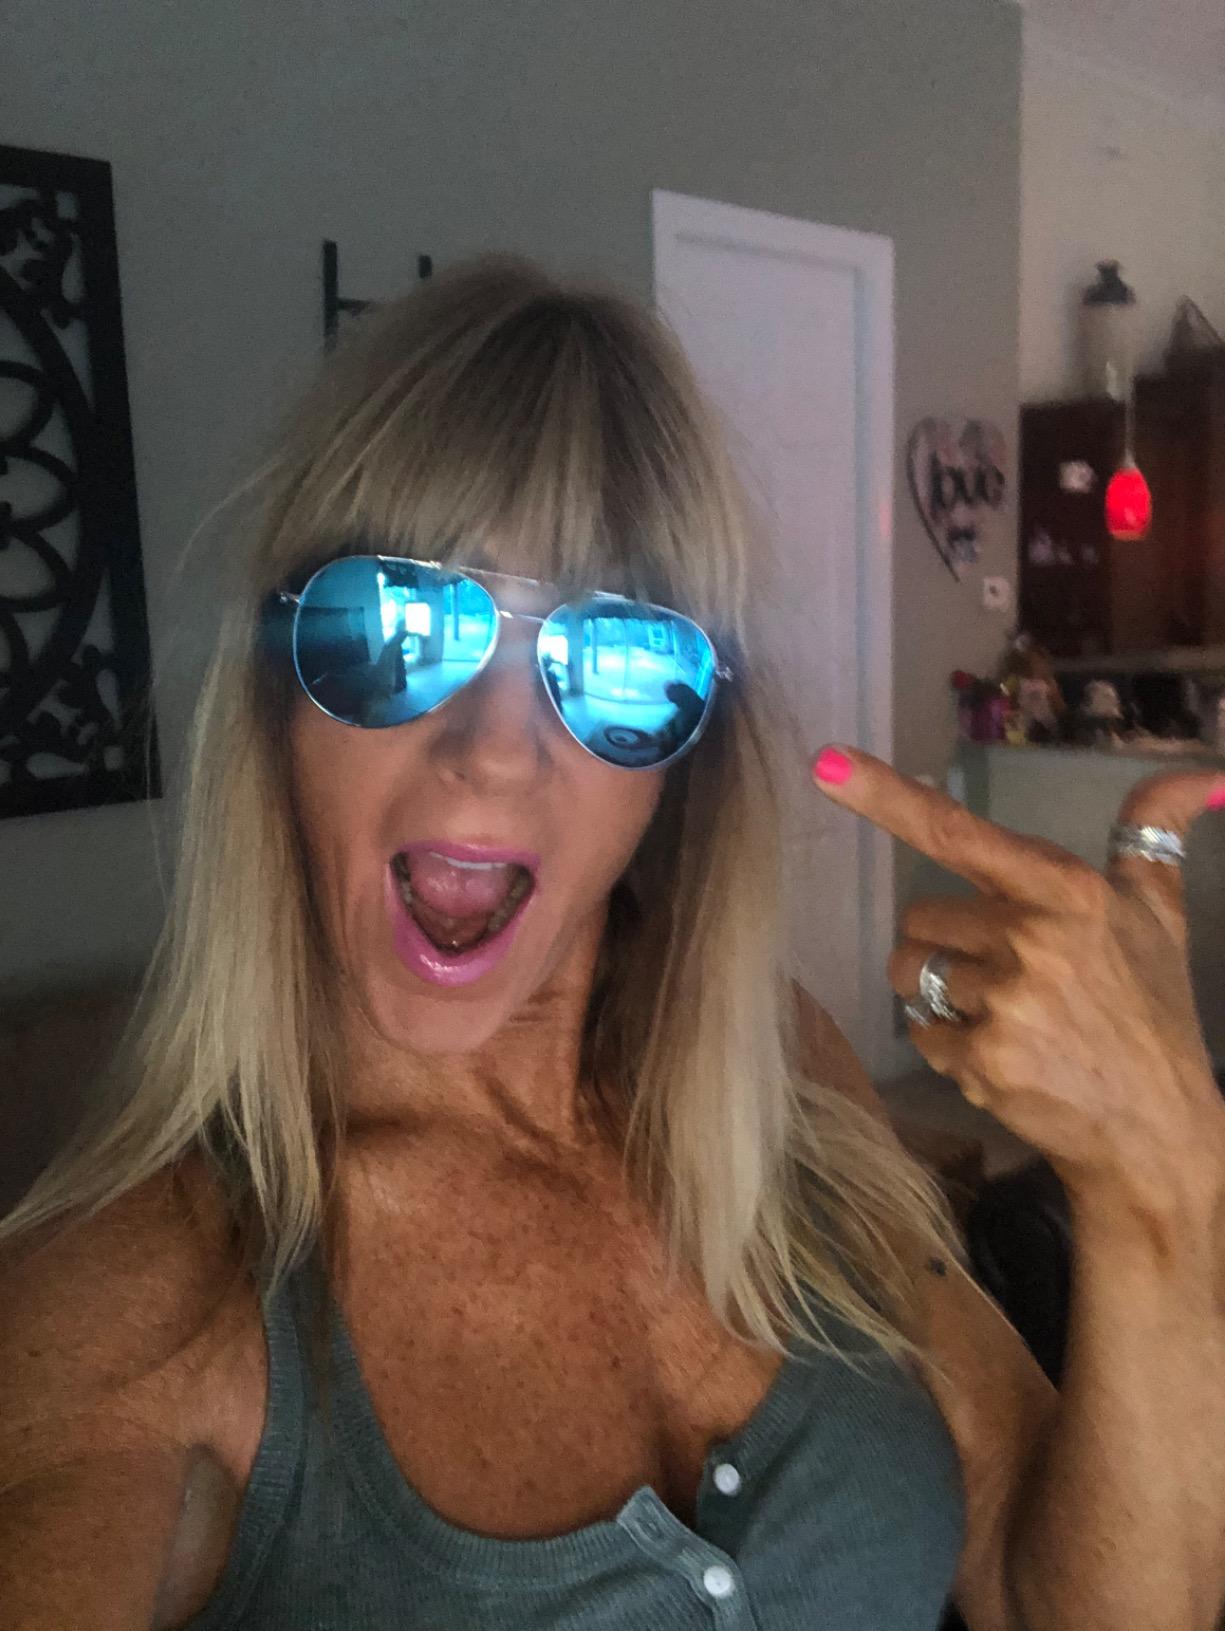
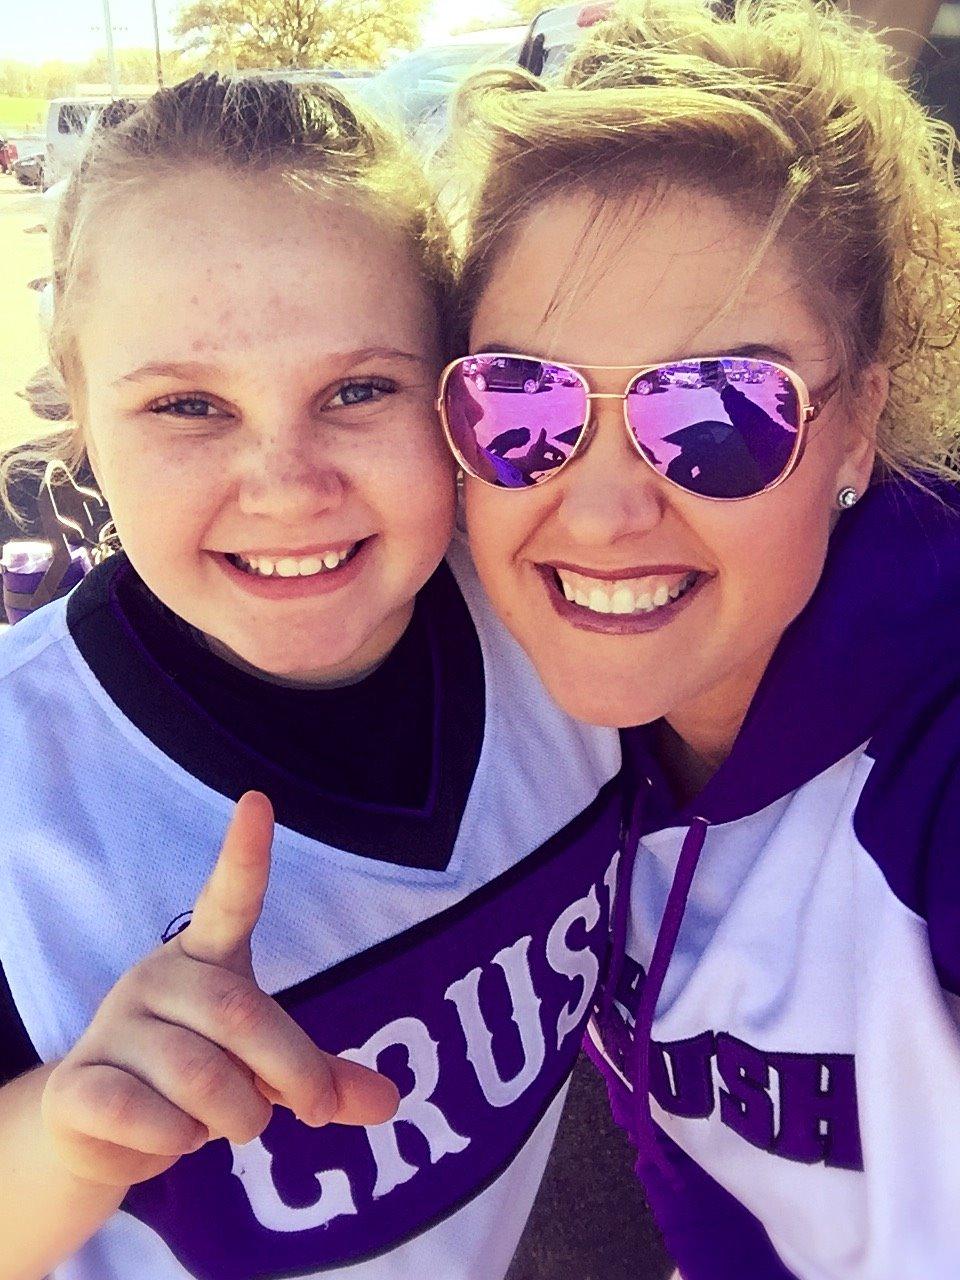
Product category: accessories_sunglasses
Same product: no